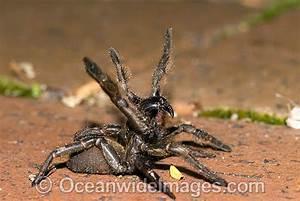
spider